La Curée

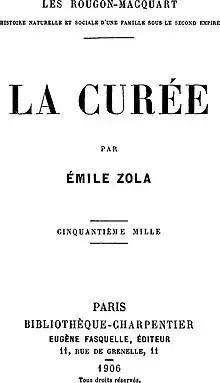

The book opens with scenes of astonishing opulence, beginning with Renée and Maxime lazing in a luxurious horse-drawn carriage, very slowly leaving a Parisian park (the Bois de Boulogne) in the 19th century-equivalent of a traffic jam. It is made clear very early on that these are staggeringly wealthy characters not subject to the cares faced by the public; they arrive at their mansion and spend hours being dressed by their servants prior to hosting a banquet attended by some of the richest people in Paris. There seems to be almost no continuity between this scene and the end of the previous novel, until the second chapter begins and Zola reveals that this opulent scene takes place almost fourteen years later. Zola then rewinds time to pick up the story practically minutes after ended.